Gustave Eiffel

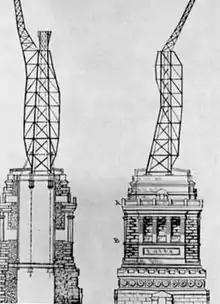
Interior structural elements of the Statue of Liberty designed by Gustave Eiffel

The same year Eiffel started work on a system of standardised prefabricated bridges, an idea that was the result of a conversation with the governor of Cochin-China. These used a small number of standard components, all small enough to be readily transportable in areas with poor or non-existent roads, and were joined using bolts rather than rivets, reducing the need for skilled labour on site. A number of different types were produced, ranging from footbridges to standard-gauge railway bridges.